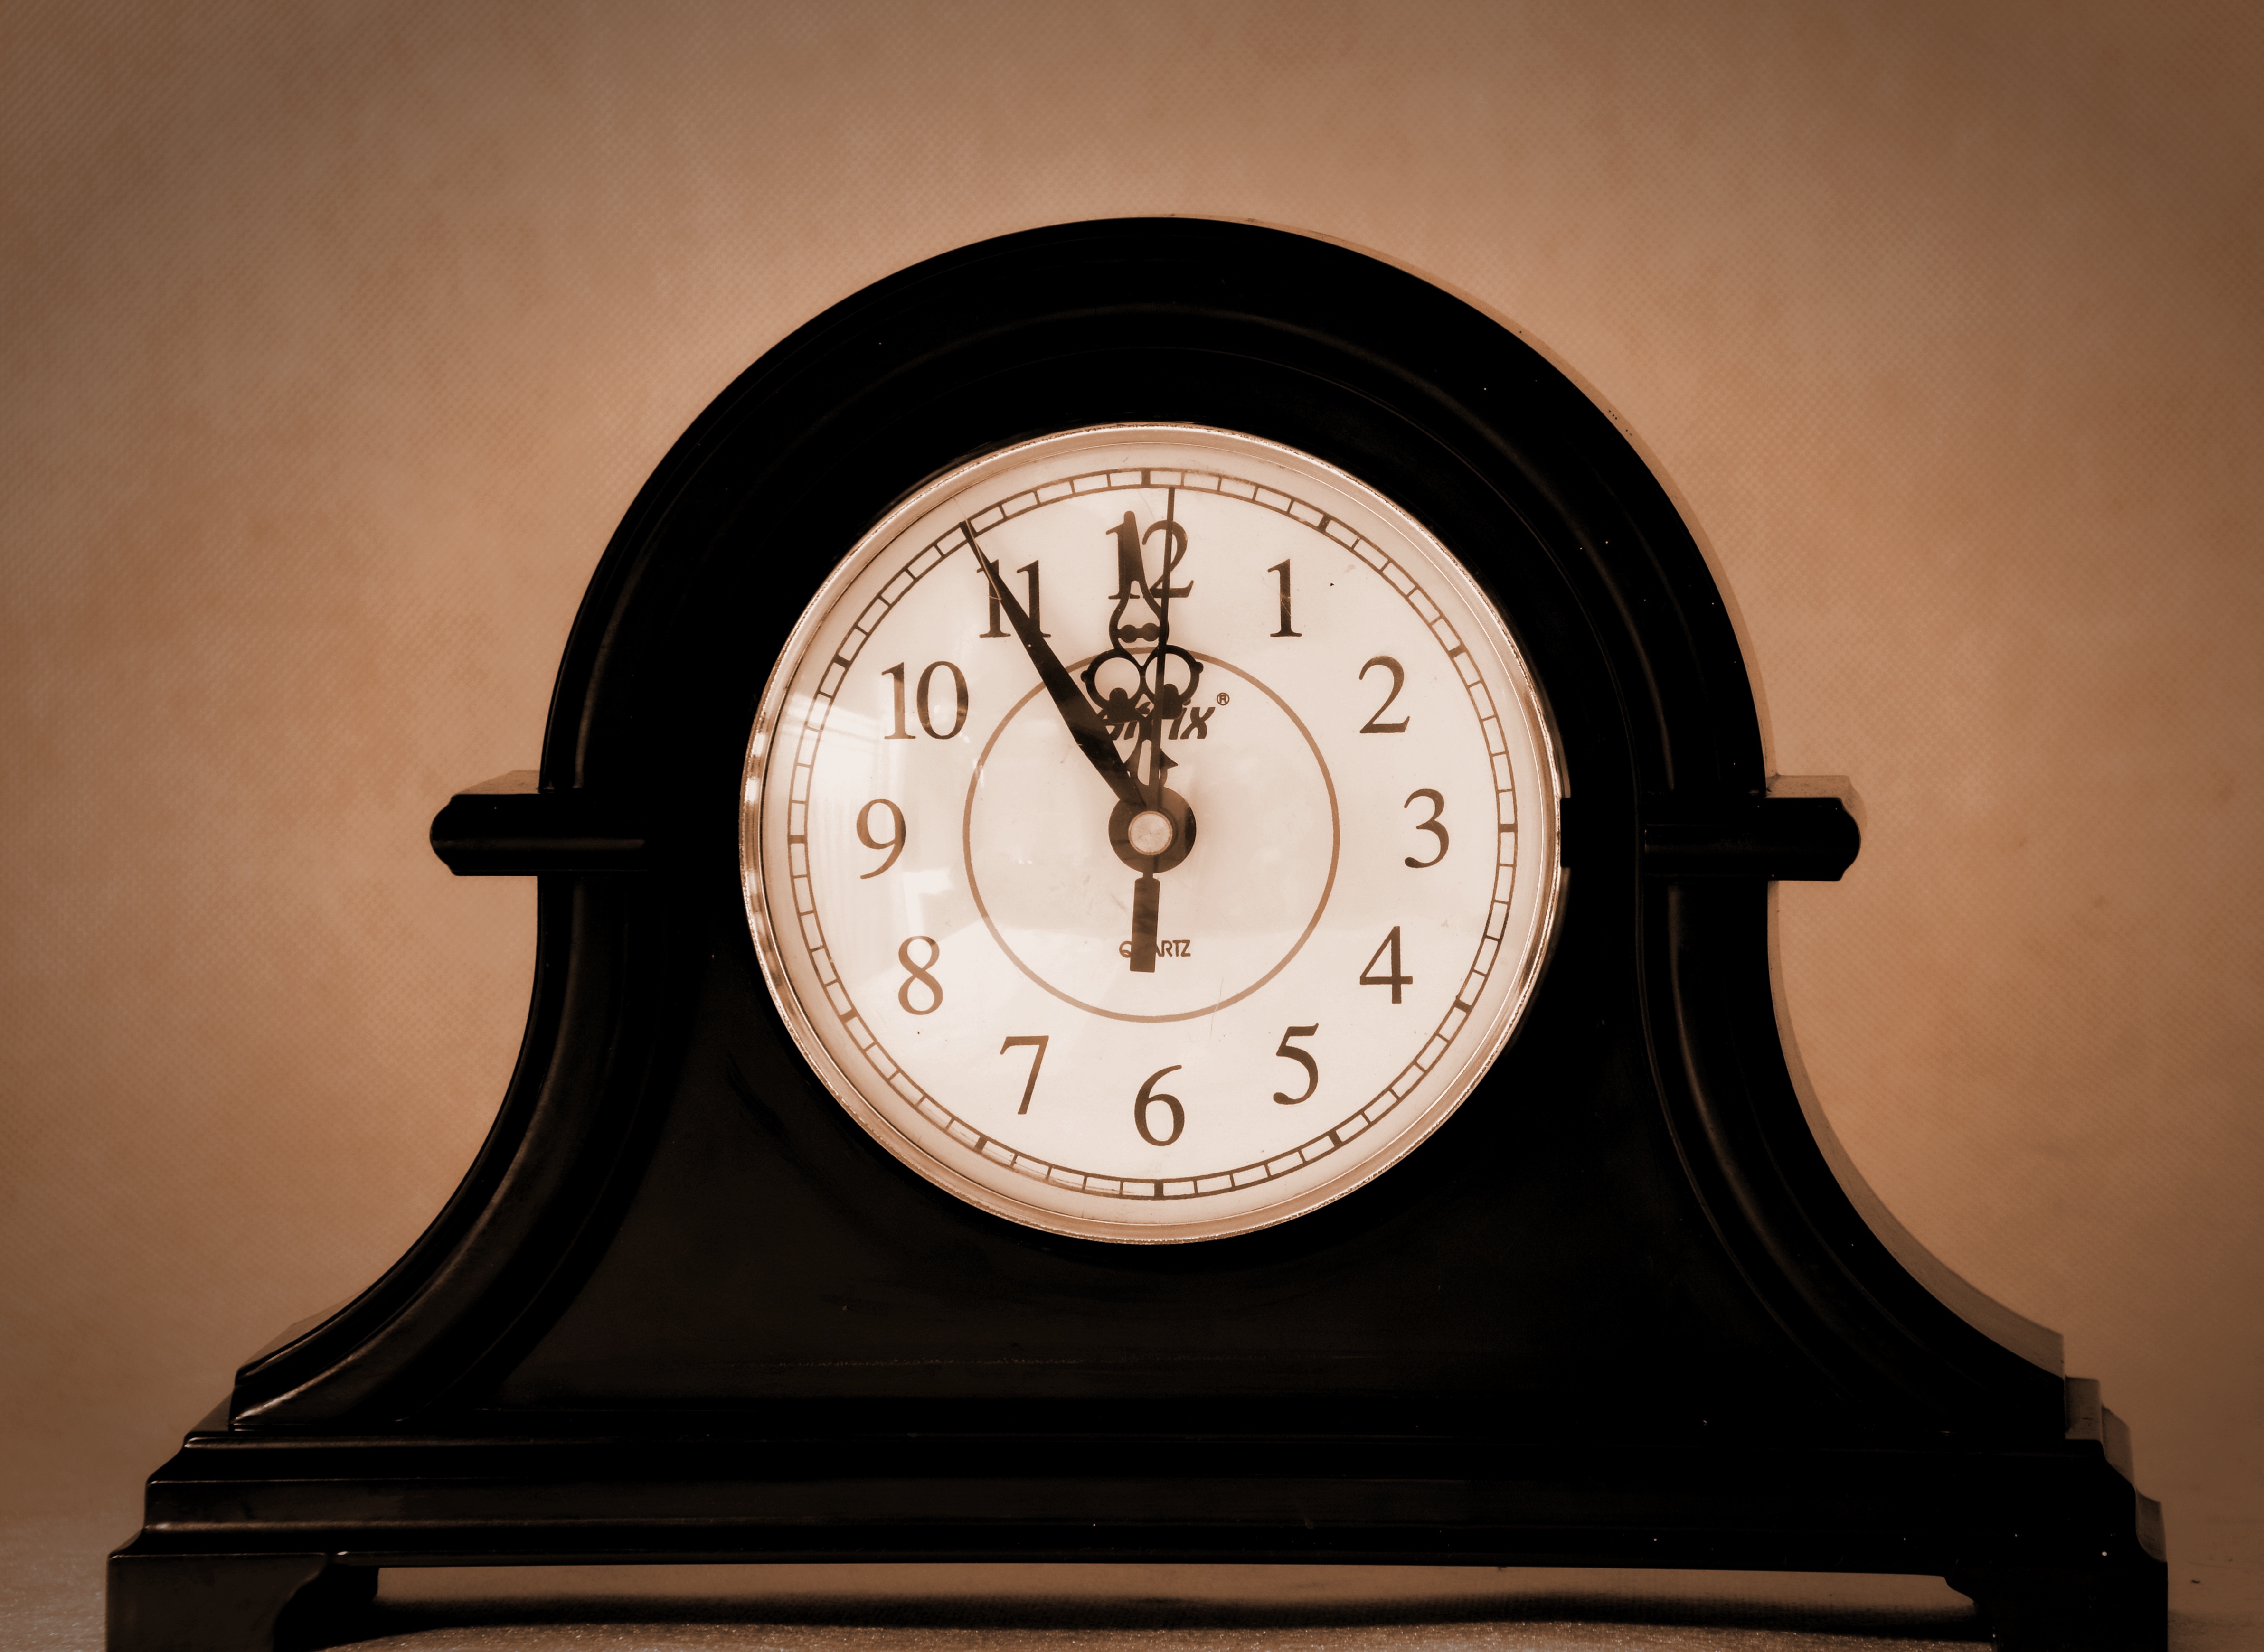
antique, clock, time, old, black, furniture, decor, circle, shape, old clock, tips, clock shield, clock tips, home accessories